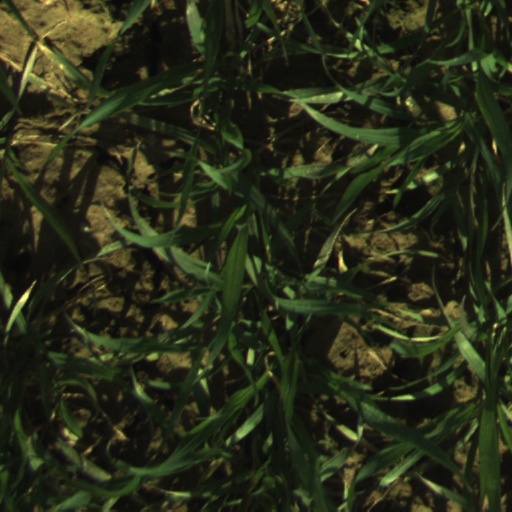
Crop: wheat